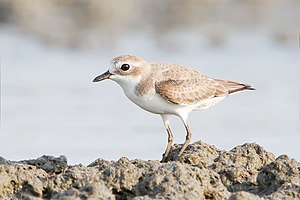
Mongolsk præstekrave
Mongolsk præstekrave er en lille præstekrave, der stammer fra Østasien. Fuglen er kun set to gange i Danmark i henholdsvis juli 1988 og igen den 9. juli 2004, hvor en mongolsk præstekrave blev set på Rømø.